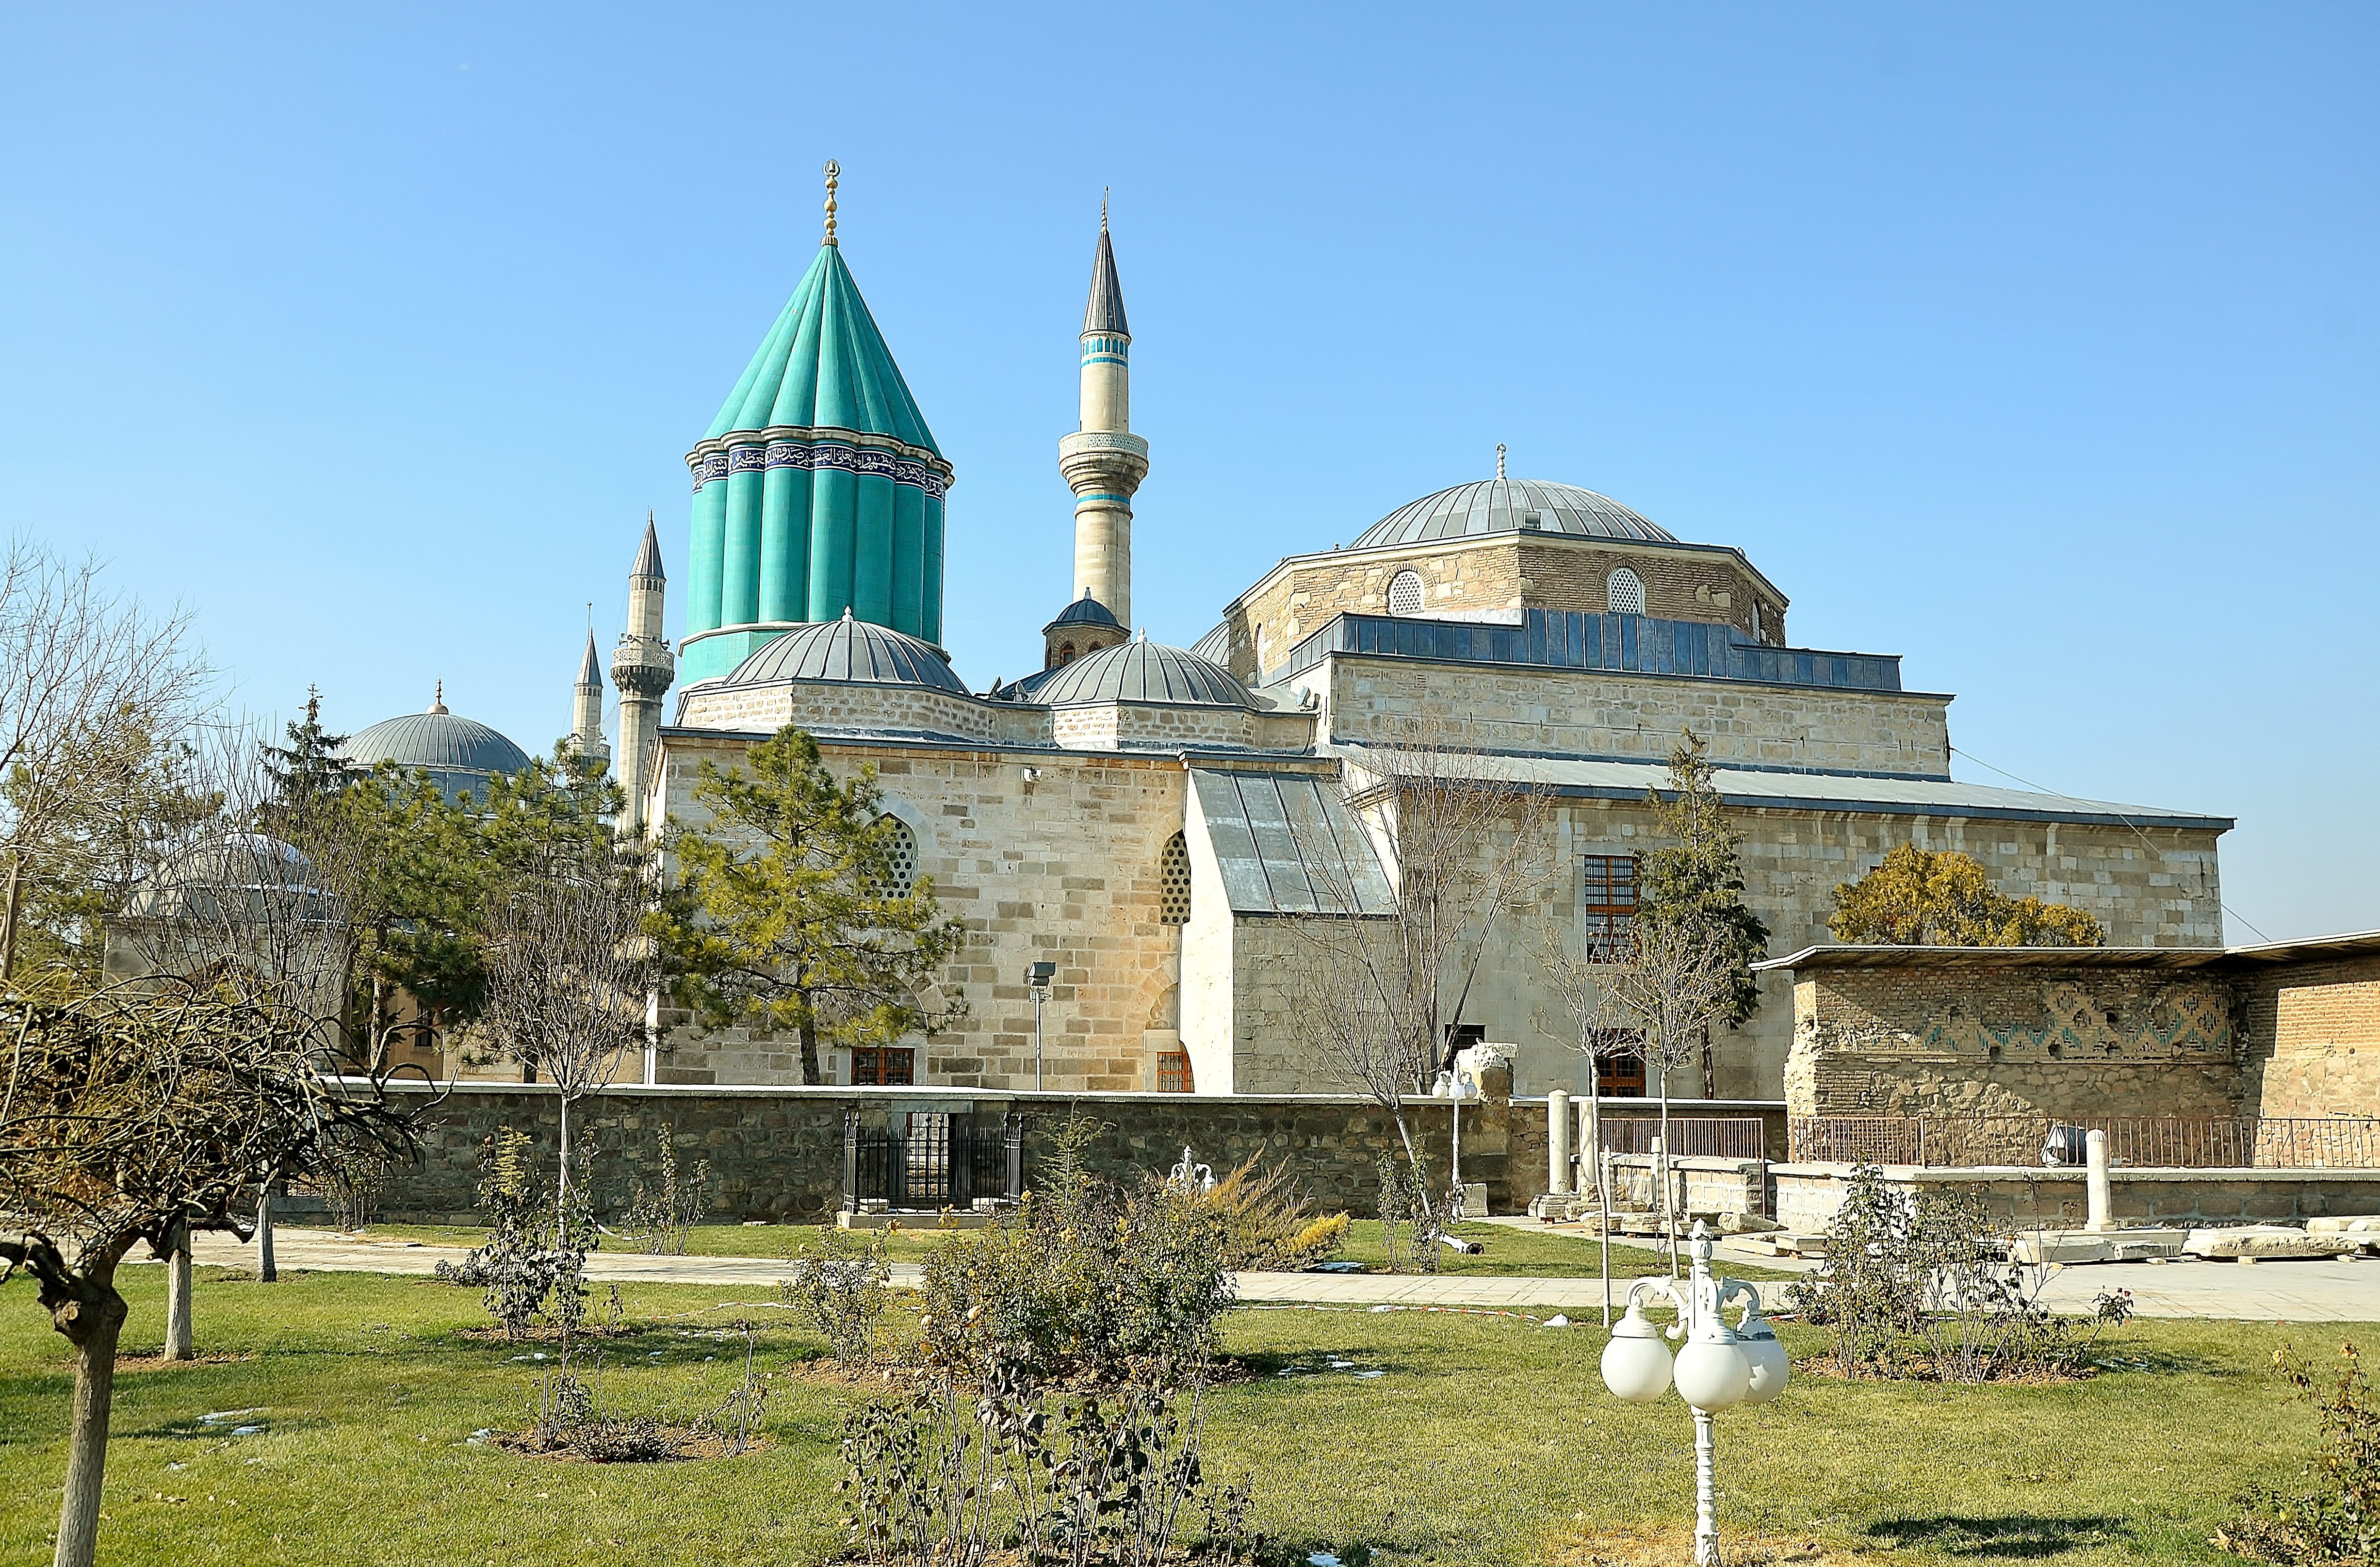
building, chateau, religion, church, chapel, place of worship, decorative, monastery, mosque, holy, estate, masjid, arabic, muslim, islamic, ramadan, allah, historic site, ramazan, spanish missions in california